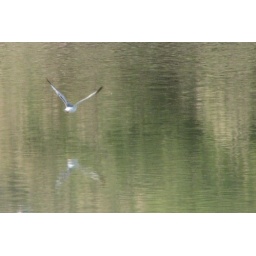
sea gull reflection flying over water